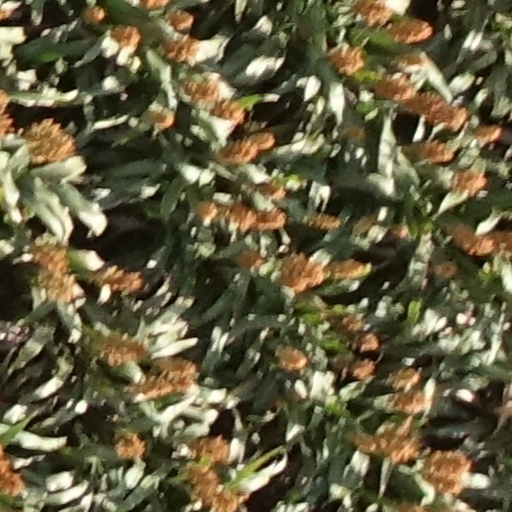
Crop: sorghum